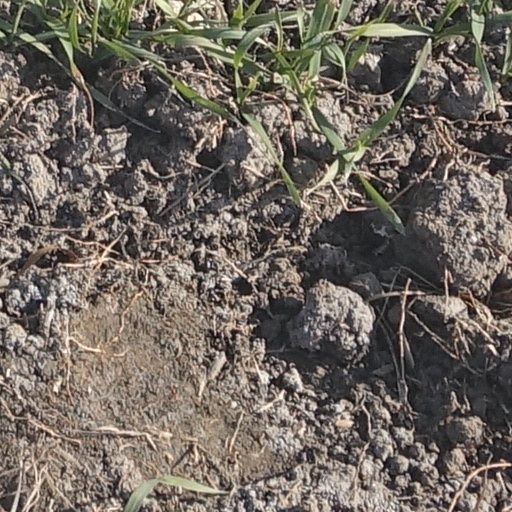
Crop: wheat